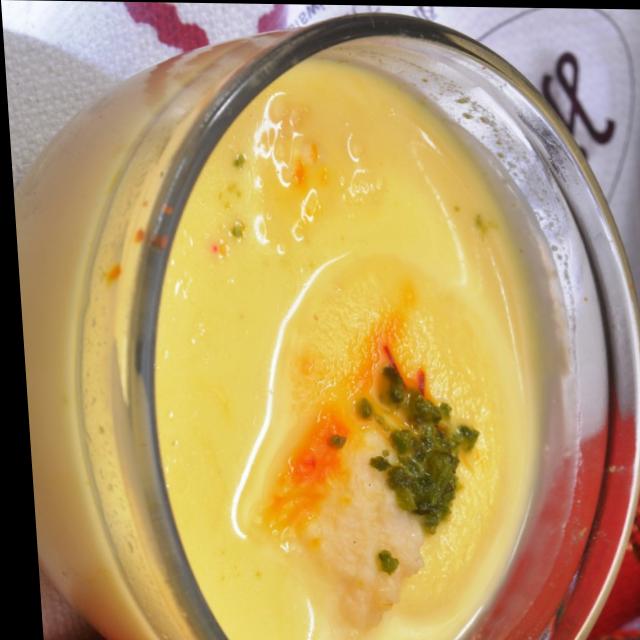
Dish: ras_malai